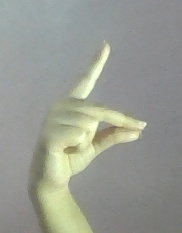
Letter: ta